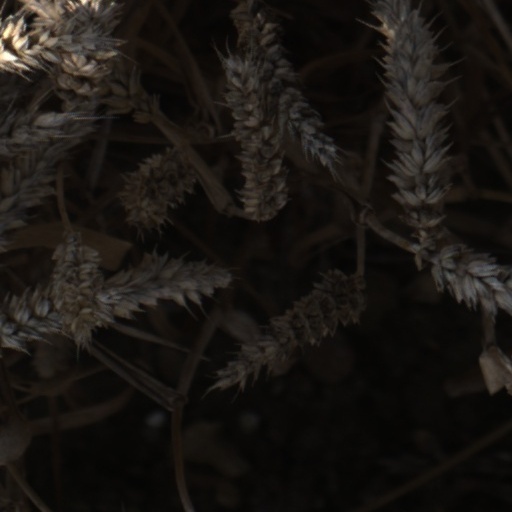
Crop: wheat